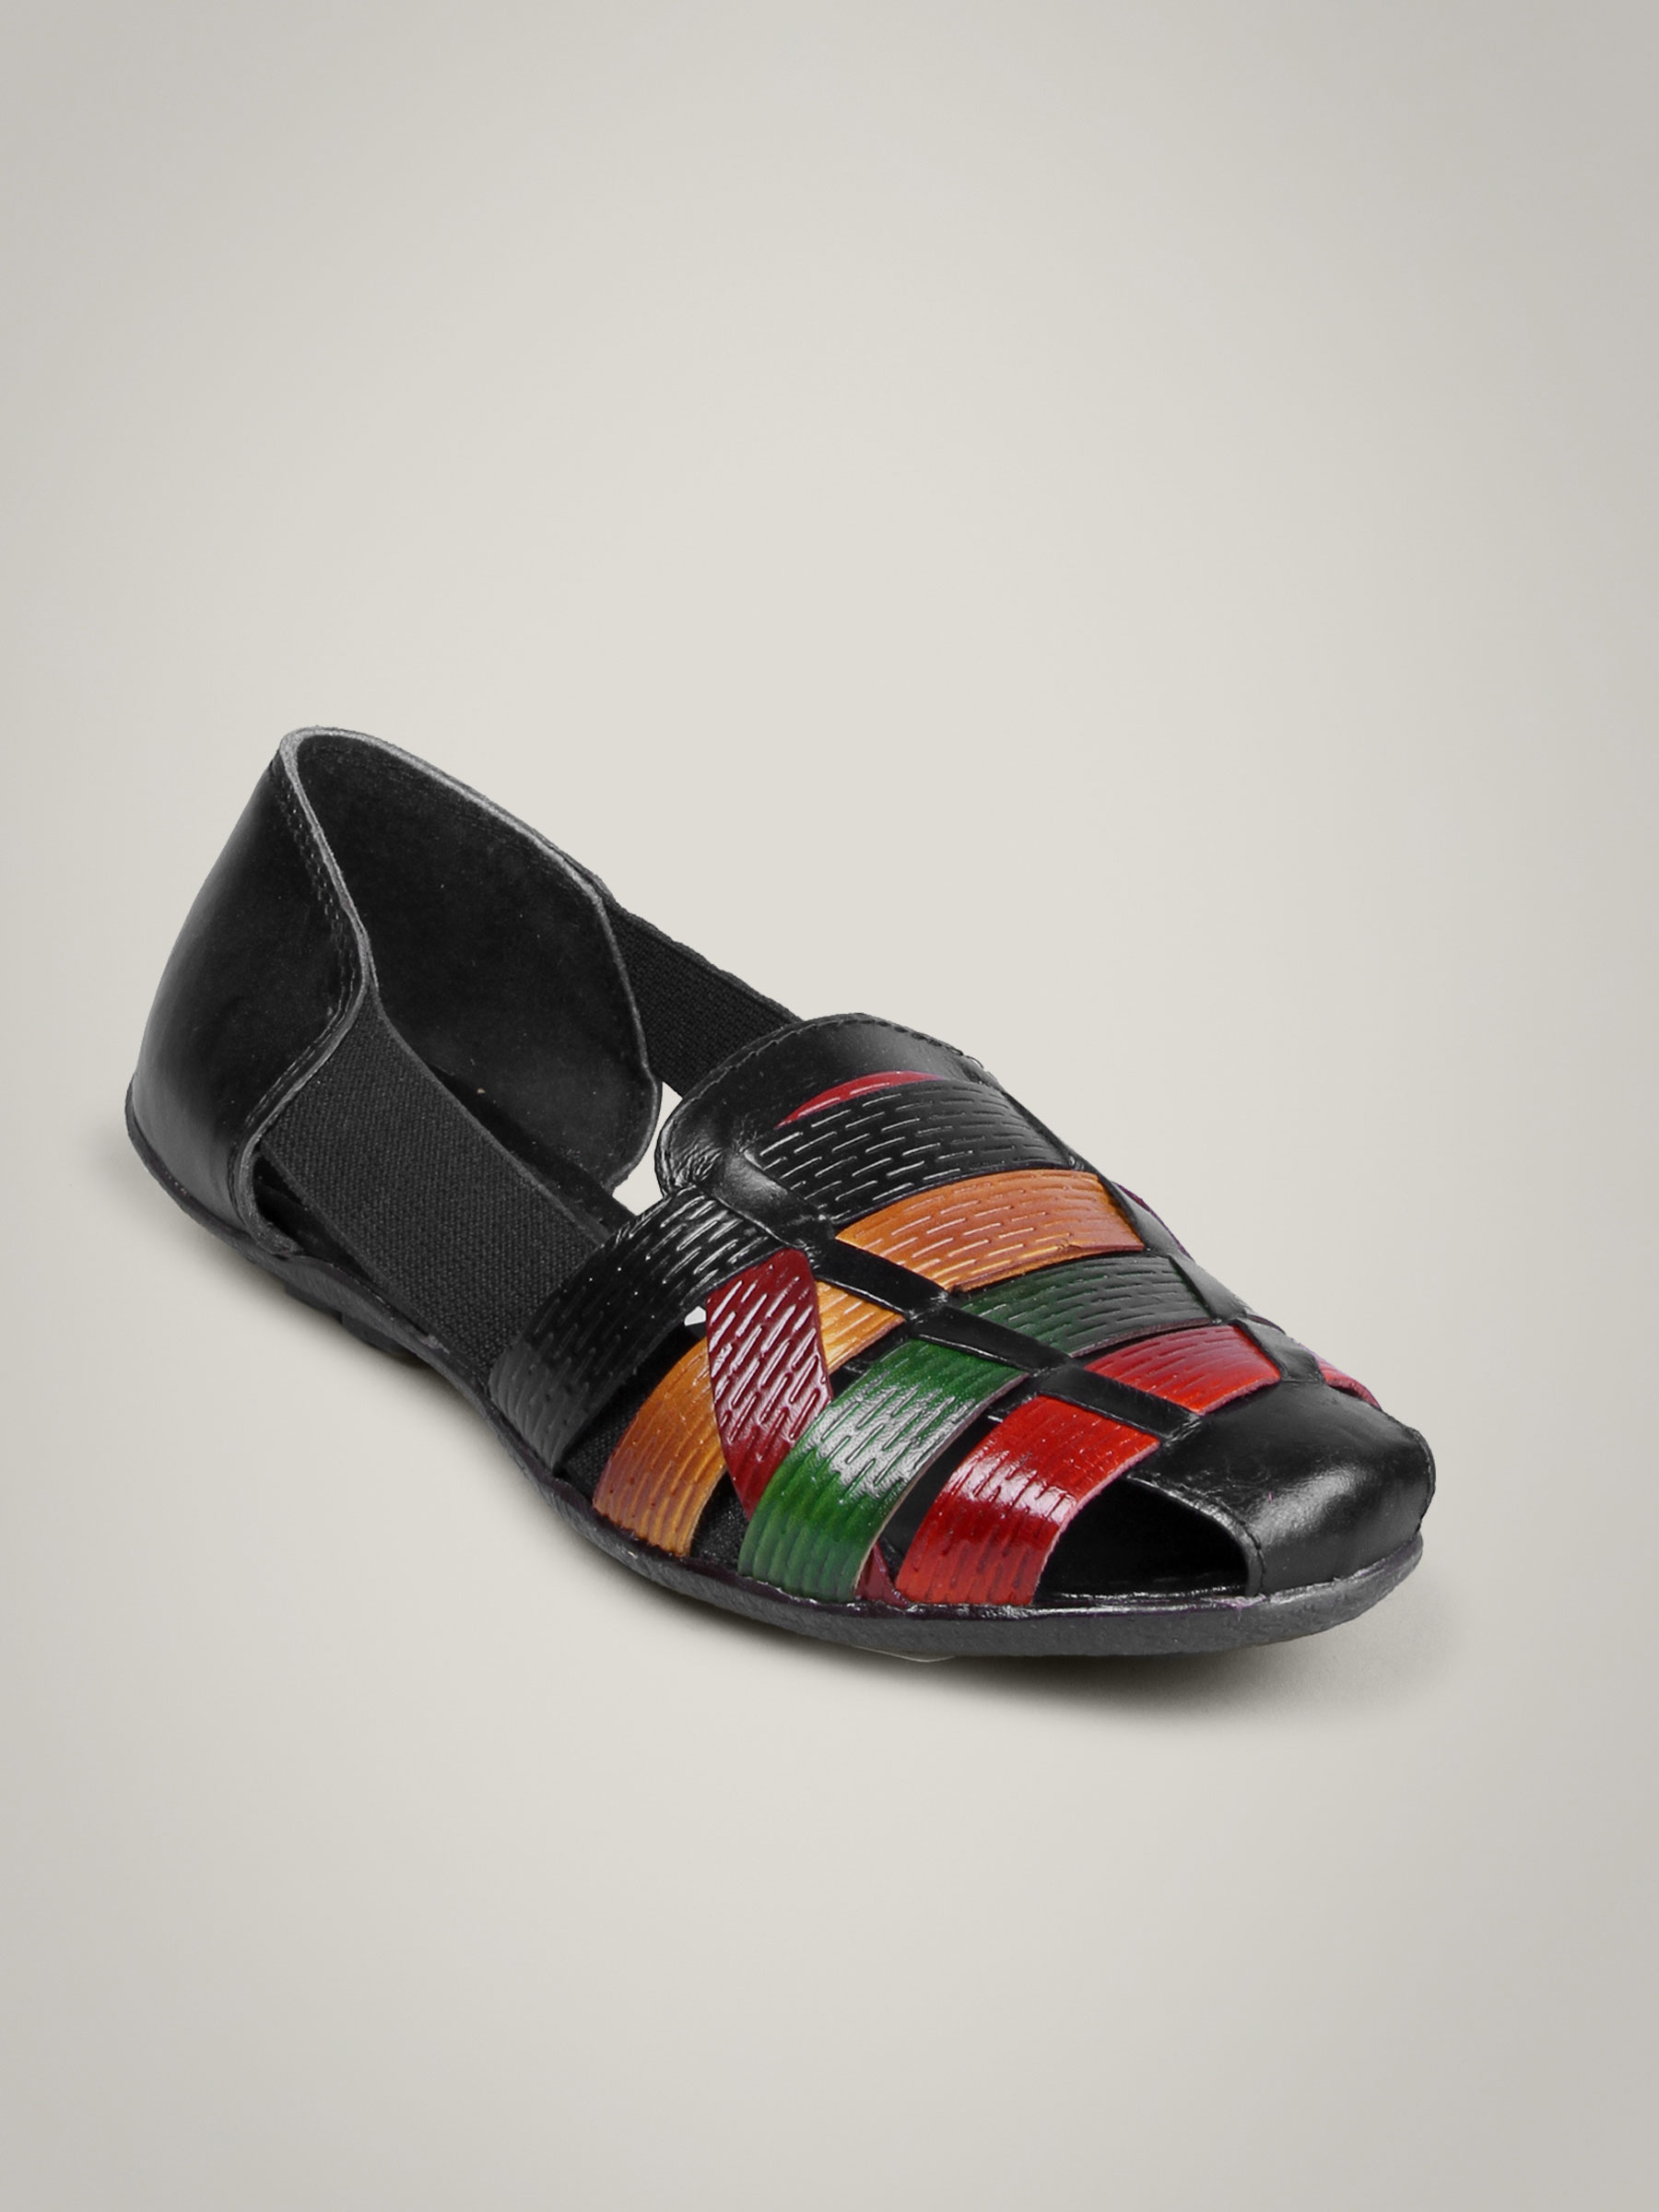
Catwalk Women Leather Slip-Ons Black Flats
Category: Footwear / Shoes / Heels
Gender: Women
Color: Black
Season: Winter 2015
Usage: Casual